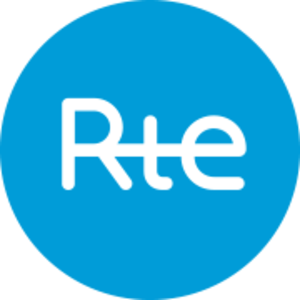
Logo de RTE (2014)
RTE, sigle du Réseau de transport d'électricité, est le gestionnaire de réseau de transport français responsable du réseau public de transport d'électricité haute tension en France métropolitaine. Sa mission fondamentale est d’assurer à tous ses clients l’accès à une alimentation électrique économique, sûre et propre. RTE connecte ses clients par une infrastructure adaptée et leur fournit tous les outils et services qui leur permettent d’en tirer parti pour répondre à leurs besoins. À cet effet, RTE exploite, maintient et développe le réseau à haute et très haute tension. Il est le garant du bon fonctionnement et de la sûreté du système électrique. RTE achemine l’électricité entre les fournisseurs d’électricité et les consommateurs, qu’ils soient distributeurs d’électricité ou industriels directement raccordés au réseau de transport. Plus de 105 000 km de lignes comprises entre 63 000 et 400 000 volts et 50 lignes transfrontalières connectent le réseau français à 33 pays européens, offrant ainsi des opportunités d’échanges d’électricité essentiels pour l’optimisation économique du système électrique.
François Brottes, né le 31 mars 1956 à Valence, est un homme politique et chef d'entreprise français.